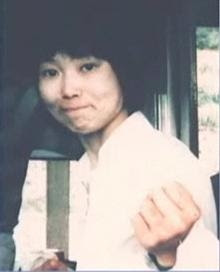
อายะ คิโต

| name = อายะ คิโต
| image = Aya Kitō.jpg
| imagesize = 200px
| caption = อายะ คิโต
| native_name = 木藤 亜也
| birth_place = โทโยฮาชิ จังหวัดไอจิ ประเทศญี่ปุ่น
| death_place = โตเกียว, ประเทศญี่ปุ่น
| death_cause = โรคกล้ามเนื้อเสียการประสานงานจากสมองน้อยและไขสันหลัง
อายะ คิโต () เป็นนักเขียนไดอารีชาวญี่ปุ่น เธอได้เขียนเกี่ยวกับประสบการณ์ส่วนตัวในการใช้ชีวิตกับโรคโรคกล้ามเนื้อเสียการประสานงานจากสมองน้อยและไขสันหลัง ต่อมาบันทึกประจำวันของเธอได้รับการตีพิมพ์เป็นหนังสือหรือจัดทำเป็นรายการโทรทัศน์มีชื่อว่า "บันทึกน้ำตาหนึ่งลิตร"
==การเสียชีวิตและสิ่งสืบทอด==
บันทึกประจำวันของเธอได้เป็นแรงบันดาลใจในการสร้างภาพยนต์เมื่อ พ.ศ. 2547 และซีรีส์โทรทัศน์จากฟูจิทีวี
ชิโอะกะมารดาของเธอได้เขียนหนังสือหลังจากเธอเสียชีวิตลง ใช้ชื่อว่า "Hurdles of Life" เพื่อบันทึกการต่อสู้ของอายะในมุมมองของเธอ
== อ้างอิง ==
หมวดหมู่:นักจดบันทึกประจำวันหญิง
หมวดหมู่:นักจดบันทึกประจำวันชาวญี่ปุ่น